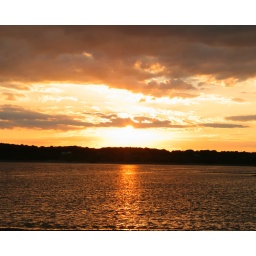
in the sunset.A rich, golden sky Cocke County, Tennessee.